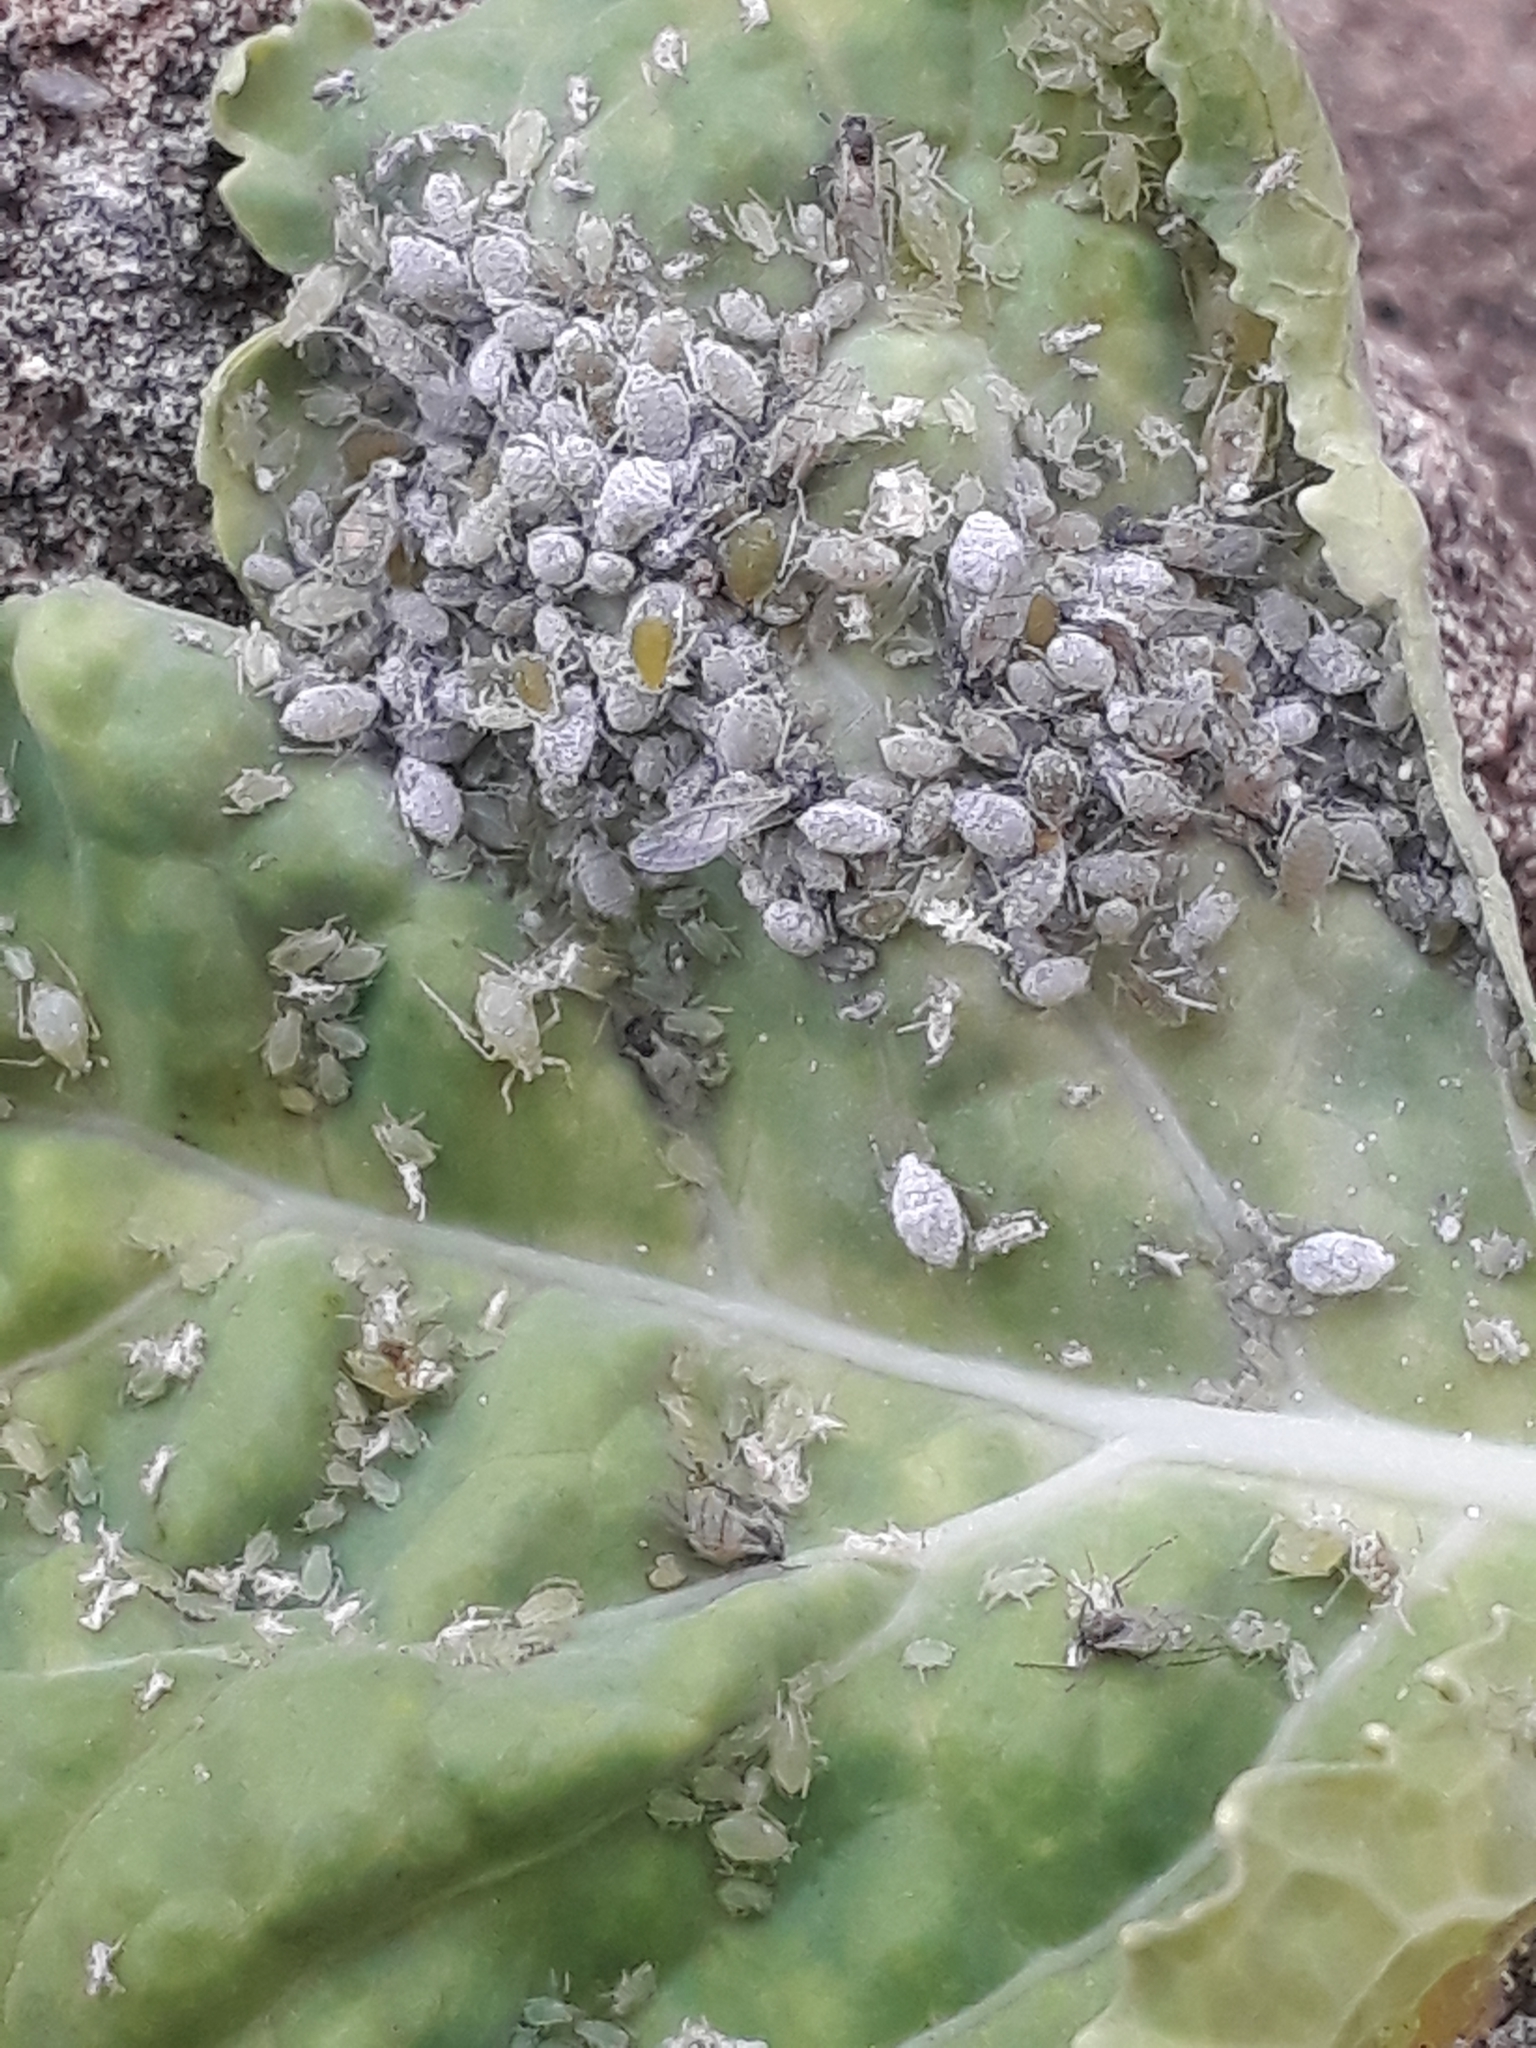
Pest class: cabbage_aphid